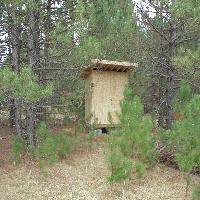
Weather: cloudy or overcast